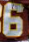
Number: 6